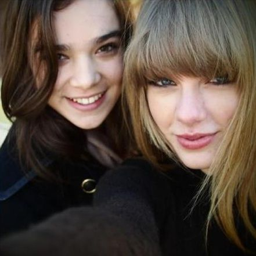
not sure if i am writing , but she is a friend of pop rock artist